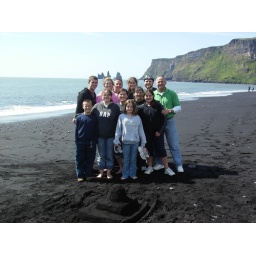
At the black beach in Vik, Iceland. June 22, 2008